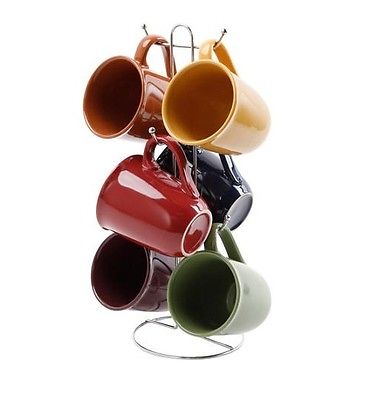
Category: mug